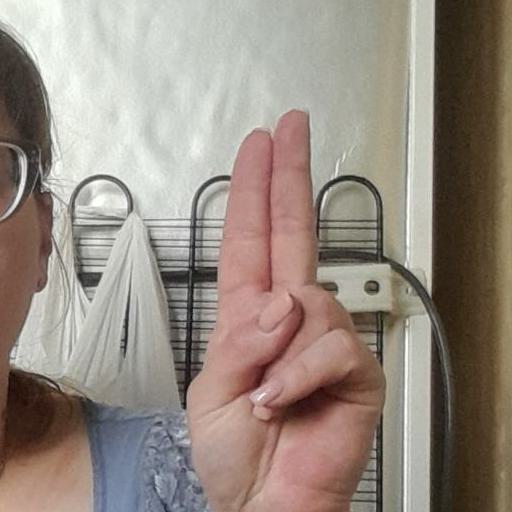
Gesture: two_up